Passamaquoddy

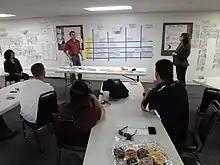
The START energy planning workshop held at the Passamaquoddy Tribes of Indian Township and Pleasant Point in Maine

Settlers of European descent repeatedly forced the Passamaquoddy off their original lands from the 1800s. After the United States achieved independence from Great Britain, the tribe was eventually officially limited to the current Indian Township Reservation, at , in eastern Washington County, Maine. It has a land area of and a 2000 census resident population of 676 persons. They also control the small Passamaquoddy Pleasant Point Reservation in eastern Washington County, which has a land area of and a population of 749, per the 2010 census.